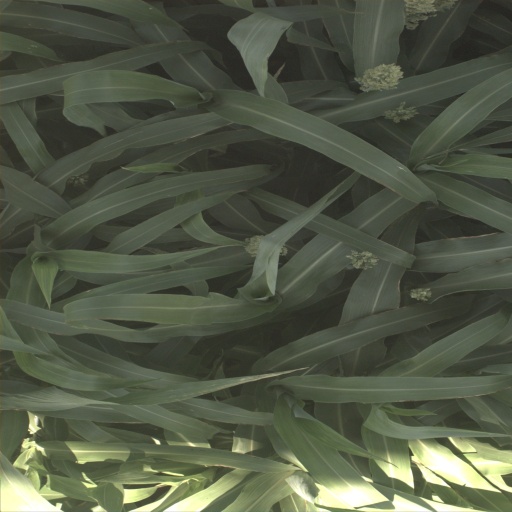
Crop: sorghum